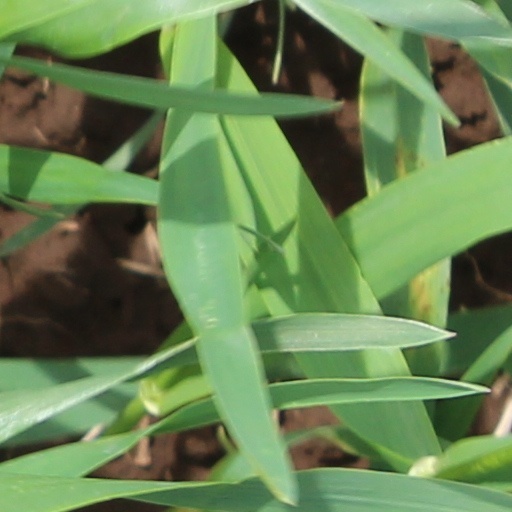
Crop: wheat